Berlin, Holmes County, Ohio

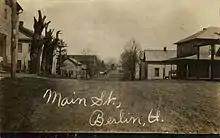
Berlin "circa" 1909

The village of Berlin–the oldest existing village in Holmes County–was first planned on July 2, 1816, by John Swigert, a native of Berlin, Germany. Swigert's plan provided for 108 lots to be arrayed along two streets, one north–south and the other east–west. Another early settler, Joseph Troyer, hailed from Berlin, Pennsylvania, and together Swigert and Troyer bestowed upon the new settlement the shared name of their respective home towns. Berlin is located at a high point in Holmes County, and local legend holds that Swigert chose the site because, thus situated, the town could be more readily defended against Indian attack.